Makruk

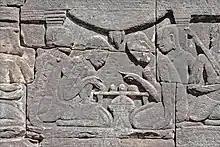
A bas-relief from the Khmer Empire depicting people playing a chess-like game

Cambodia has a variant of chess that was introduced in southeast Asia centuries ago, called "ouk" or "ouk chaktrang" ( or ), with minor differences to the Thai version of chess. In Vietnam, ouk is called "cờ ốc", meaning "shell chess", as the shape of the pieces resemble shells.